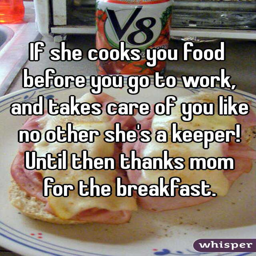
if she cooks you food before you go to work , and takes care of you like no other she 's a keeper !